Grigory Zinoviev

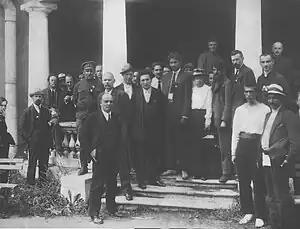
Grigory Zinoviev and Vladimir Lenin among the delegates to the second congress of the Comintern at the Uritsky Palace in Petrograd, 1920

Zinoviev soon returned to the fold and was once again elected to the Central Committee at the VII Party Congress on 8 March 1918. He was put in charge of the Petrograd (Saint Petersburg before 1914, Leningrad 1924–91) city and regional government.